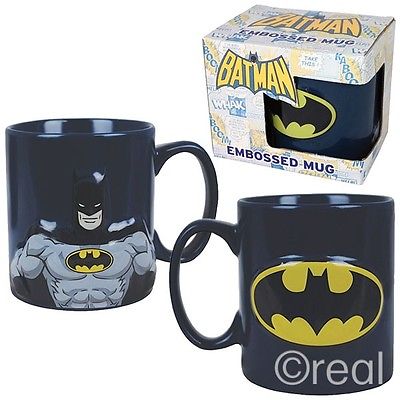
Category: mug